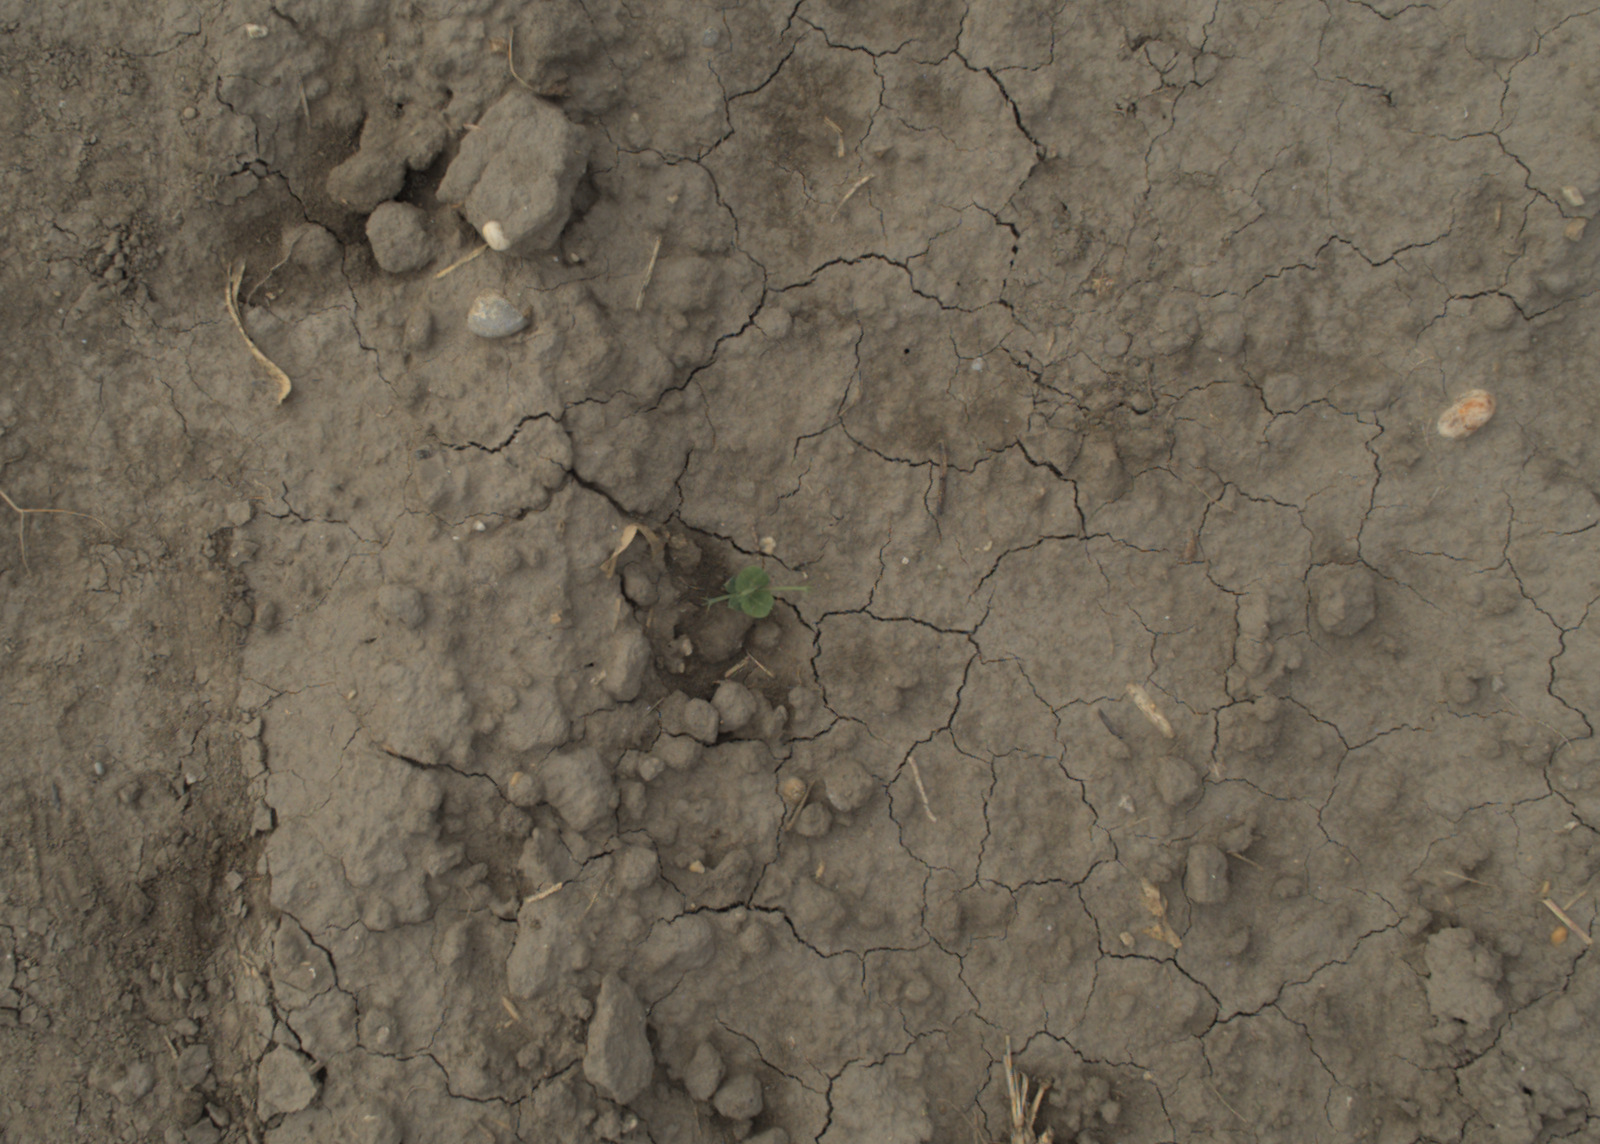
Capture date: 21.09.2021 10:50:57
Weather: mixed
Wind: light
Seeding date: 02.09.2021
Plant canopy height (mm): 962